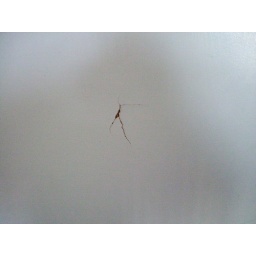
hole in R bed rm door up